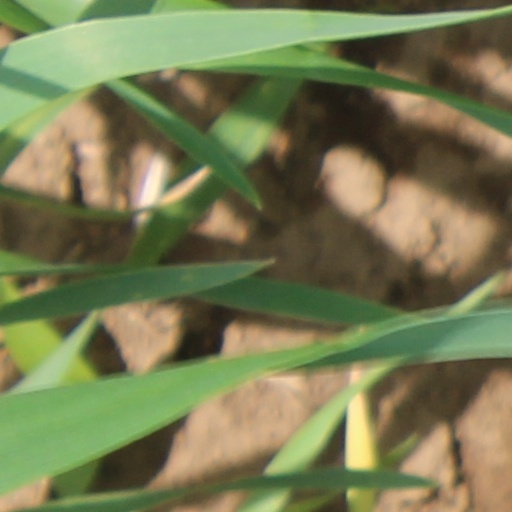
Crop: wheat